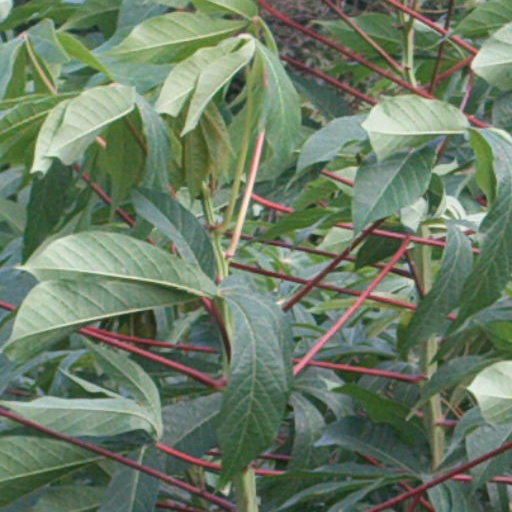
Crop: cassava